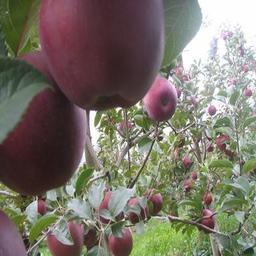
Label: Apple